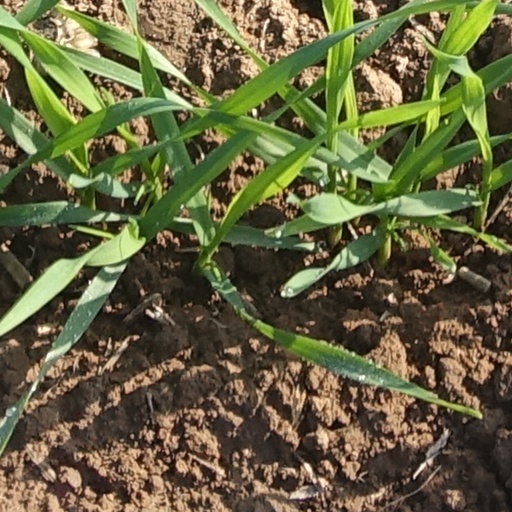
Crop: wheat